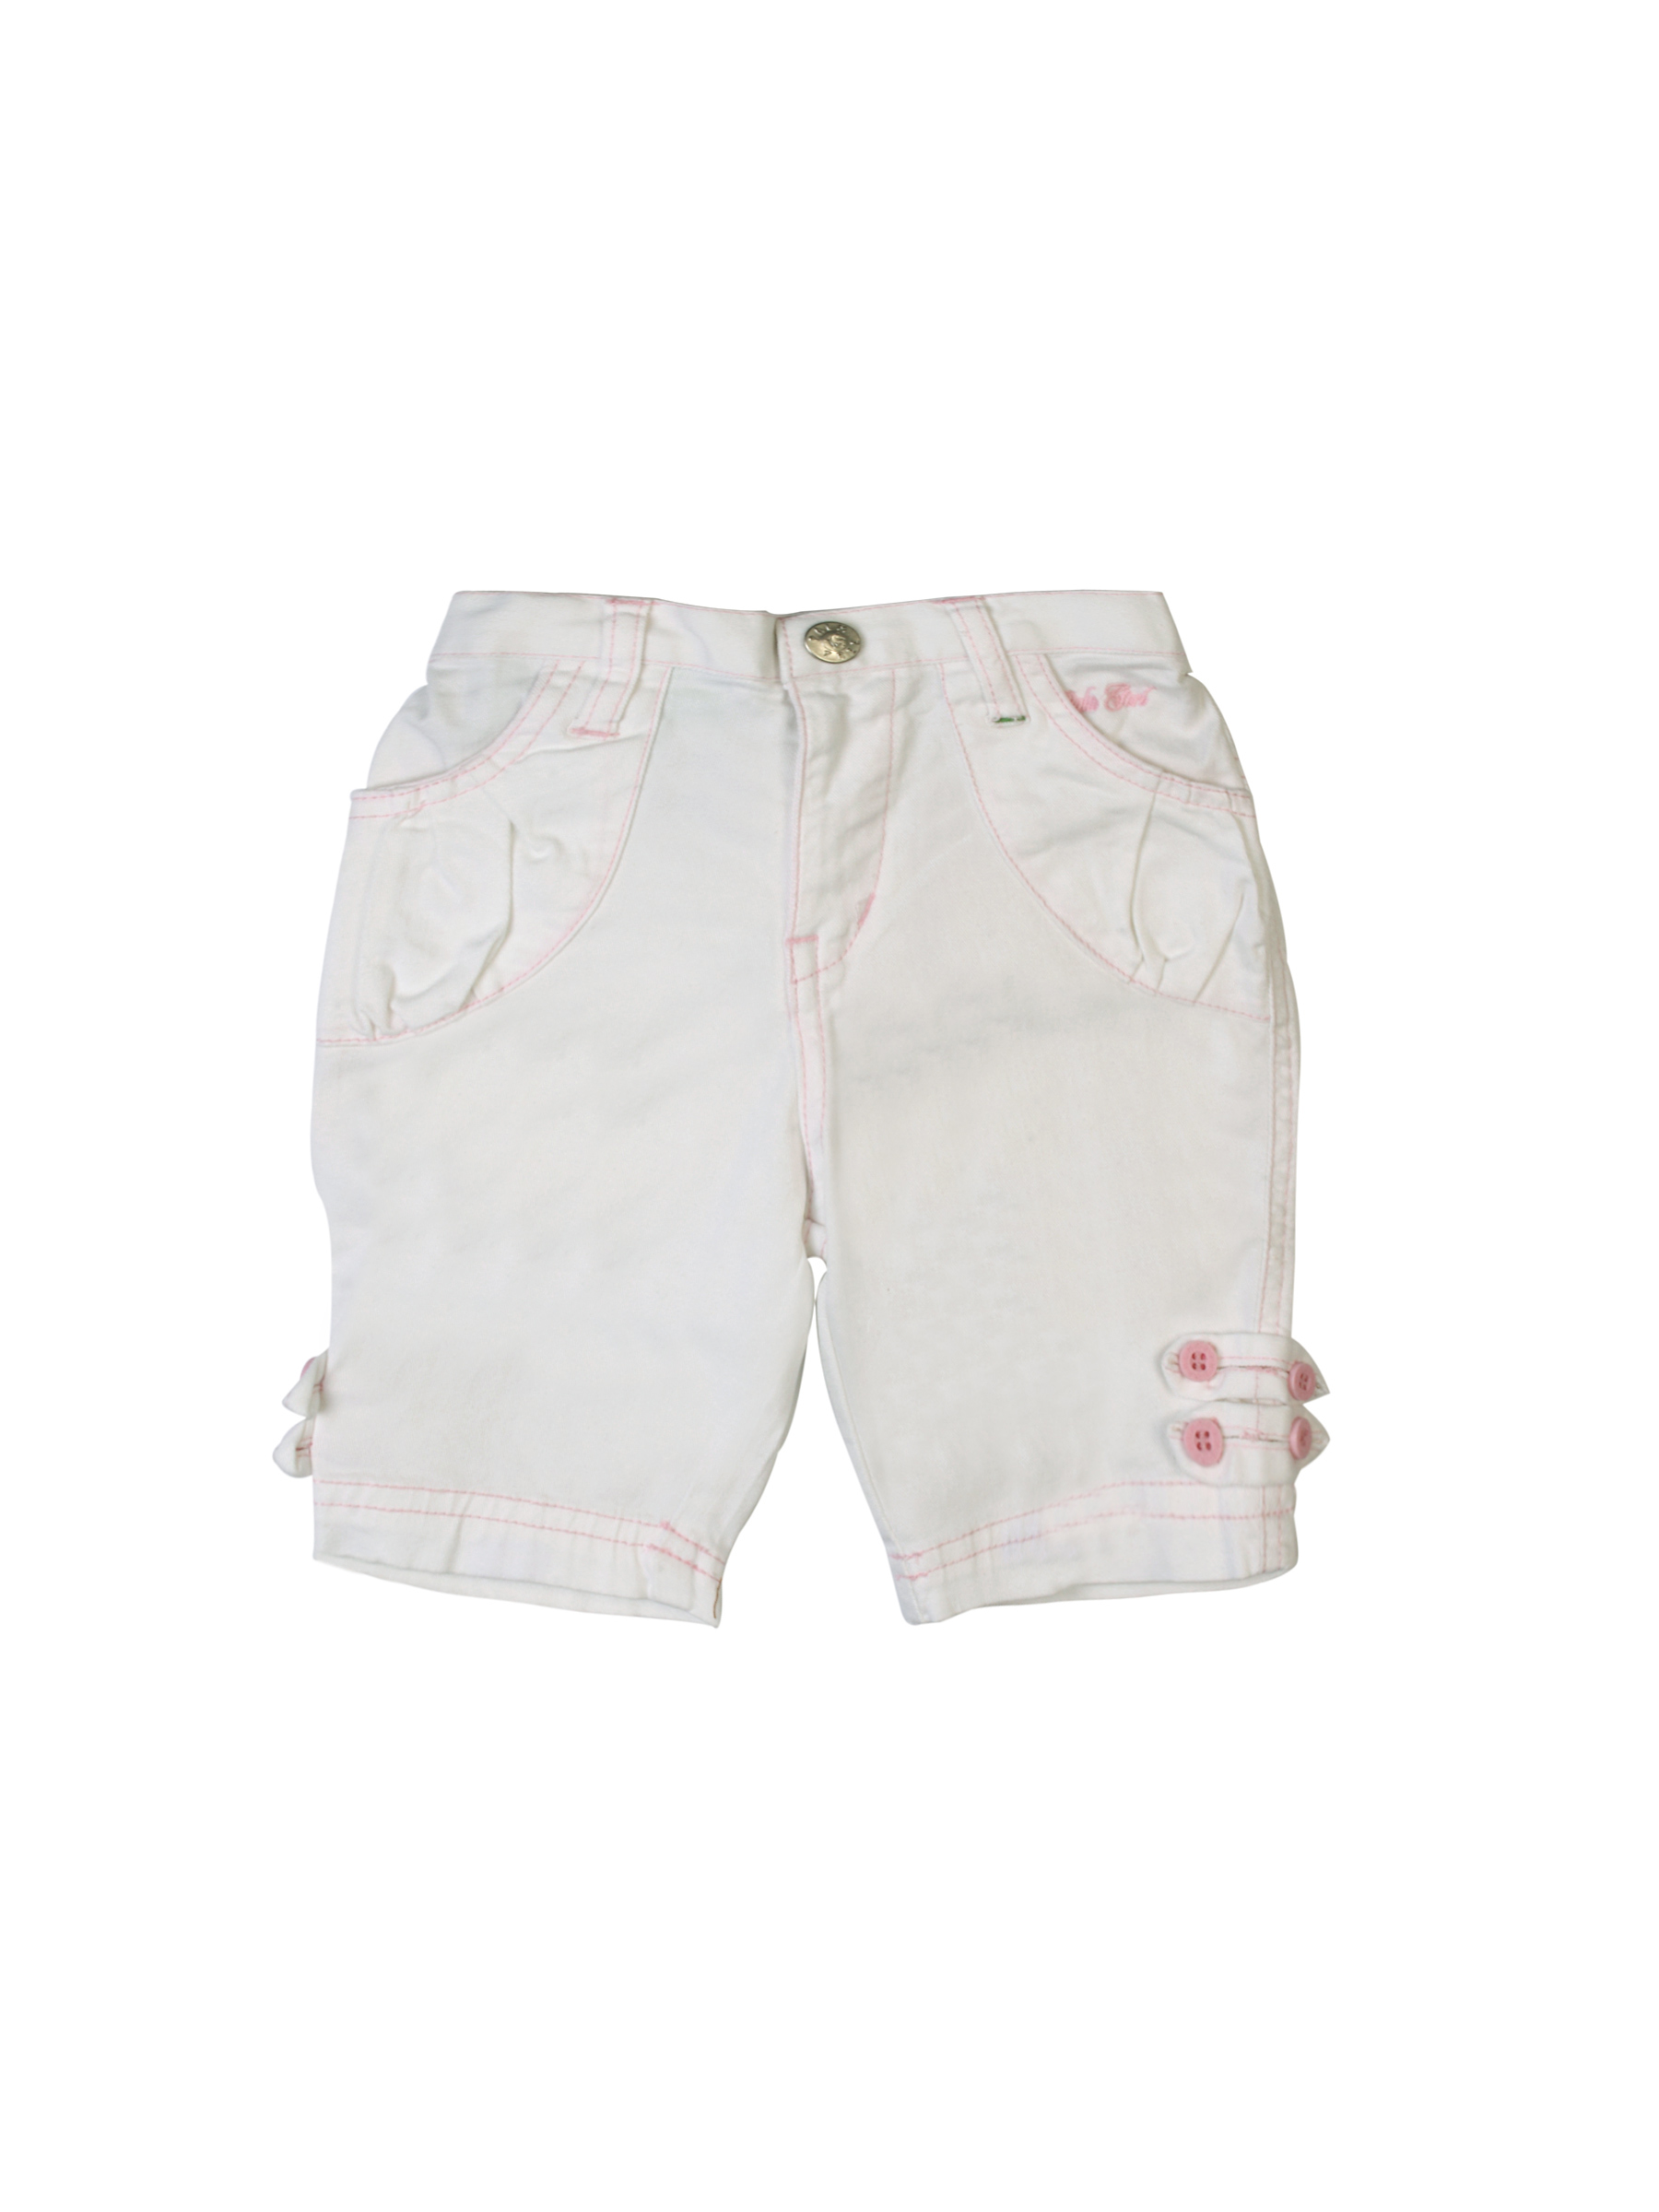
Gini and Jony Girls White Pedal Pusher
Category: Apparel / Bottomwear / Capris
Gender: Girls
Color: White
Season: Summer 2012
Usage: Casual